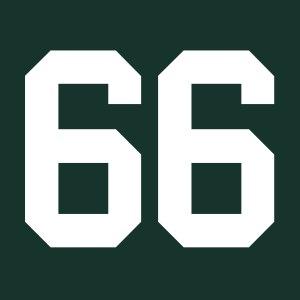
Raymond « Ray » Ernest Nitschke, né le 29 décembre 1936 à Elmwood Park dans l'Illinois et mort le 8 mars 1998 à Venice en Floride, est un joueur américain de football américain ayant évolué comme linebacker.